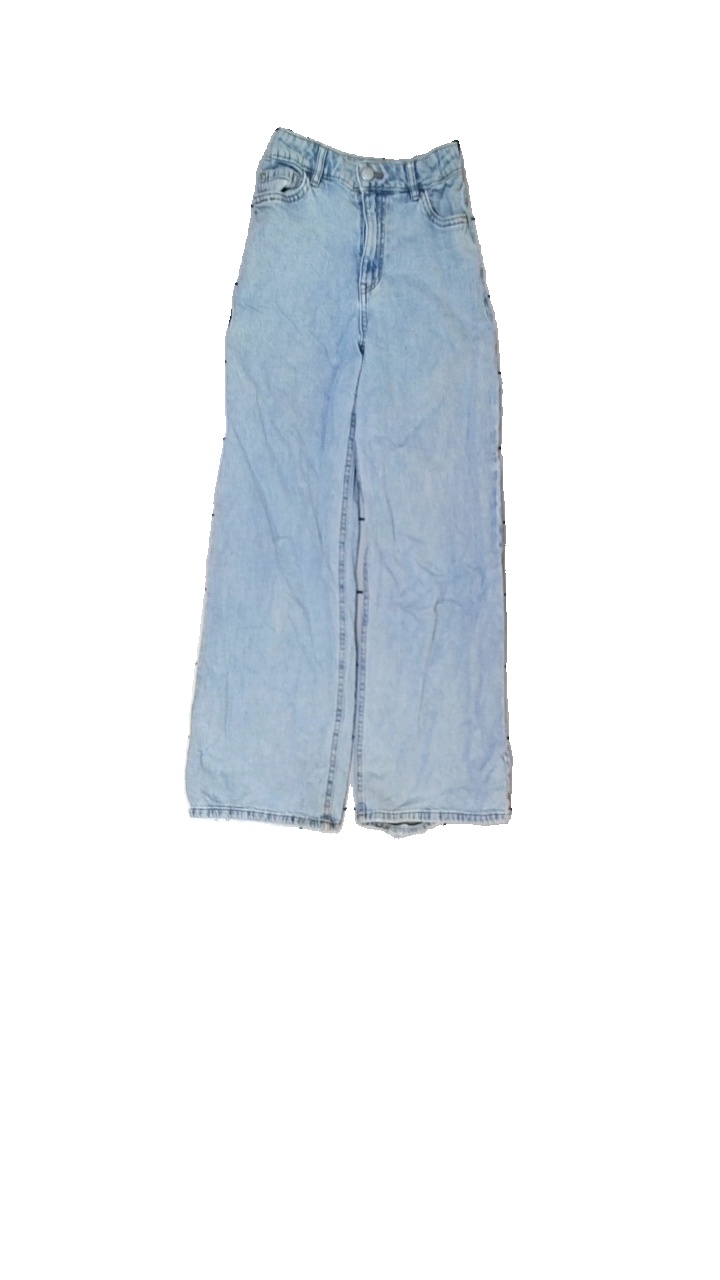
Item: Jeans (Children)
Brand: Lindex
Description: Bootcut jeans
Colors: Blue, Brown, Grey
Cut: Tight
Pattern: Logo print
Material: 100% bomull
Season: All
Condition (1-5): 3
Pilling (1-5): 5
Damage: slitet och hål på höger sida
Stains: Minor
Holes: Major
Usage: Export
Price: <50